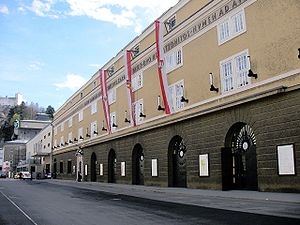
Salzburg (delstat) / Kultur
Festspil-huset i Salzburg
Salzburg er en af de 9 delstater i Østrig. Delstatens hovedstad hedder ligeledes Salzburg. Delstaten ligger mellem Oberösterreich, Steiermark, Kärnten, Tyrol og den tyske stat Bayern.